A.B. Cop

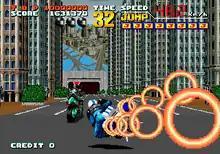
Gameplay screenshot

Gameplay is similar to that of "Chase H.Q.". The player takes on the role of the A.B. (Air Bike) Cop who must chase down and destroy the perpetrators of various crimes (which changes every level) before the time limit expires. "A.B Cop" introduced an element new to the racing genre: the end-of-level guardian.